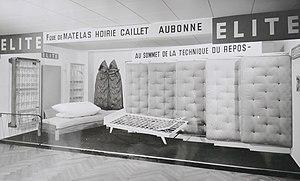
Stand d'exposition dans les années 1960.
L'entreprise Elite SA est une manufacture suisse de lits et de matelas haut de gamme située à Aubonne, dans le canton de Vaud.